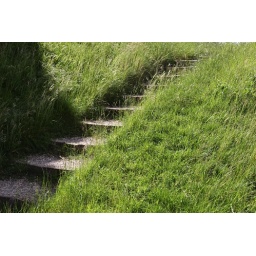
Steps in the grass, seen behind the stone walls in Kenilworth Castle, England. The Castle is operated by English Heritage.